Alban Berg

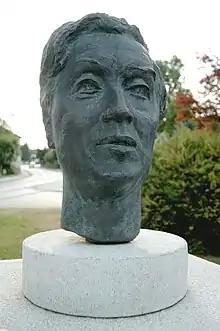
Bust of Berg at Schiefling am See, Carinthia, Austria

Berg is remembered as one of the most important composers of the 20th century and the most widely performed opera composer among the Second Viennese School. He is said to have brought more "human values" to the twelve-tone system, his works seen as more "emotional" than Schoenberg's. Critically, he is seen as having preserved the Viennese tradition in his music.